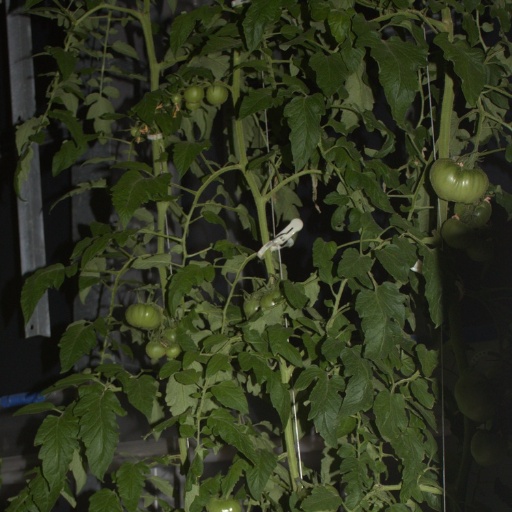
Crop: tomato